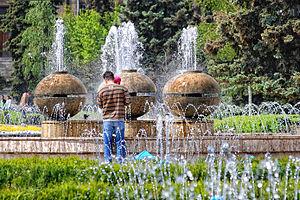
Créée en 2005, l'Eurorégion Siret-Prut-Nistre est l'une des eurorégions de l'ancien bloc de l'Est. Elle tire son nom de trois cours d'eau qui la traversent : le Siret, le Prout et le Nistre et regroupe des territoires moldaves et roumains soit une superficie d'environ 34 000 km² avec environ 3,7 millions d'habitants. Les collectivités territoriales qui l'ont formée sont :